Mmaku

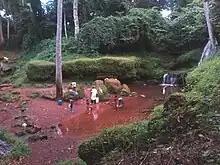
Omoo Stream, Afam Mmaku

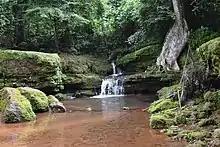
Omoo Stream mmaku

Mmaku was the location of the fifth season of the reality television show Gulder Ultimate Search